Constitutional Court of Gabon

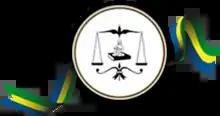

The Constitutional Court of Gabon ( or ) is a specialised court in Gabon with jurisdiction over constitutional issues. A constitutional court of this nature is more common among countries using the civil law. It has nine members and was established by the National Assembly in July 1991.